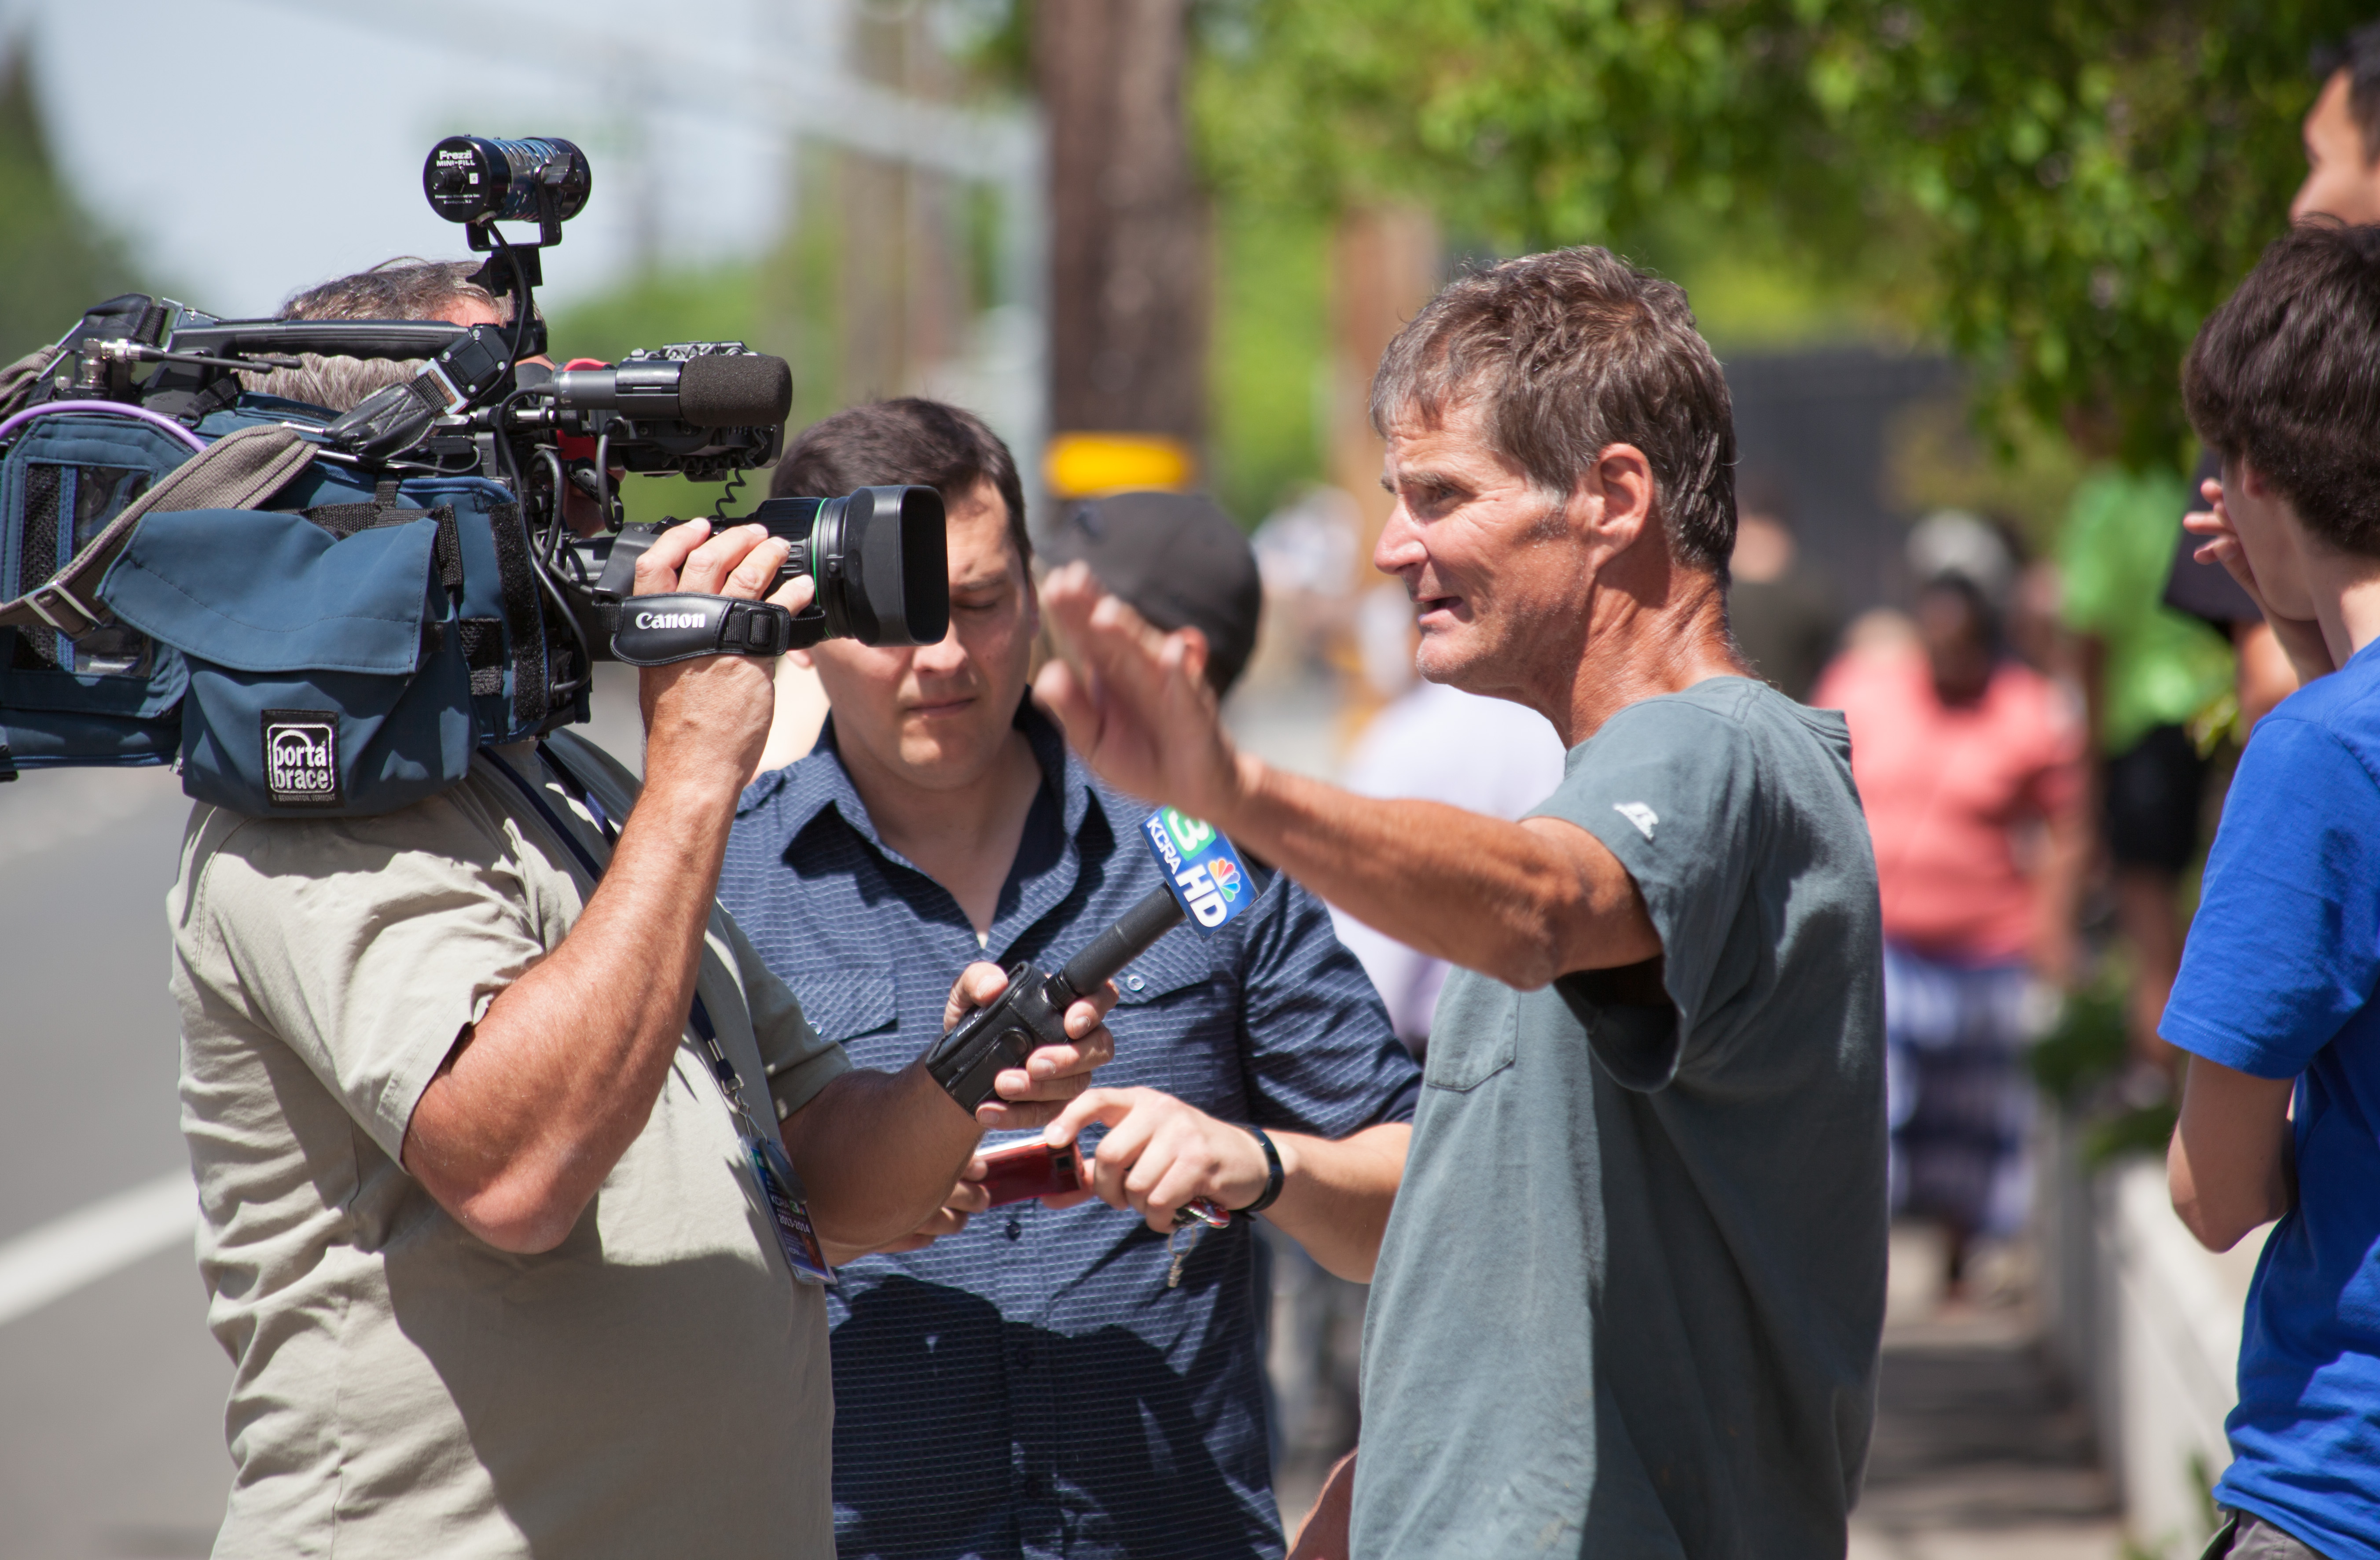
people, crowd